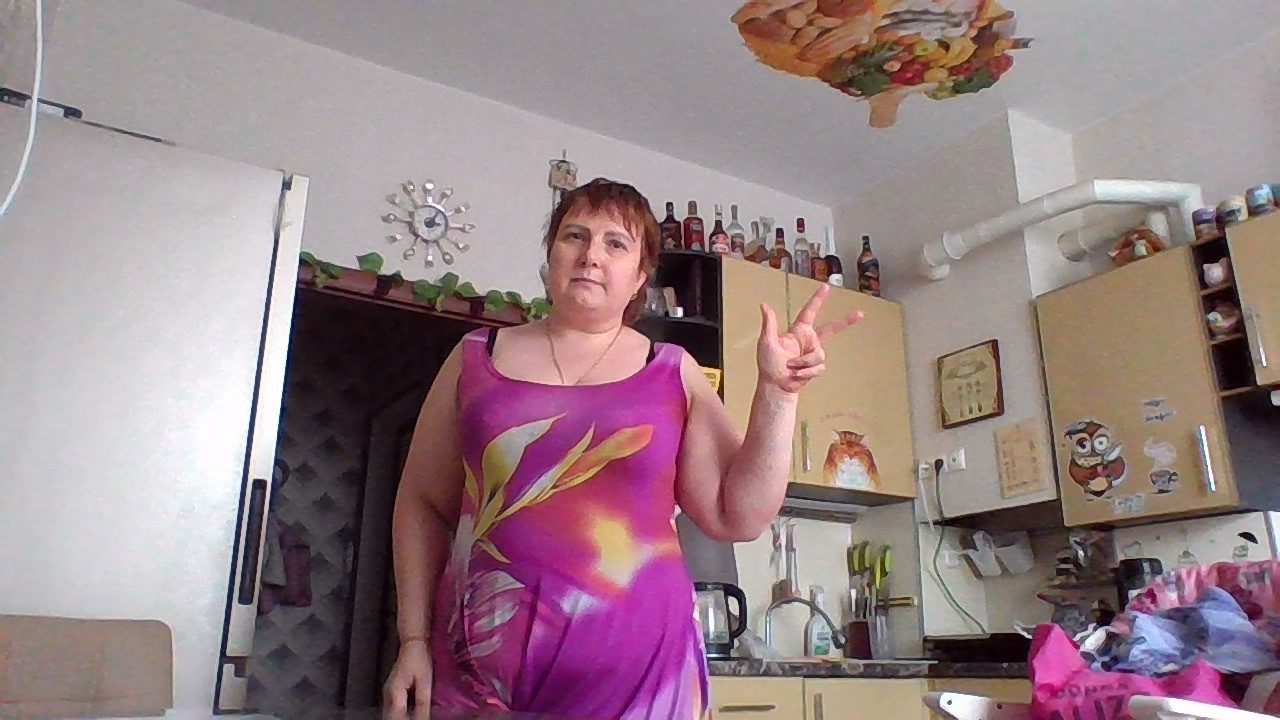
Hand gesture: three2